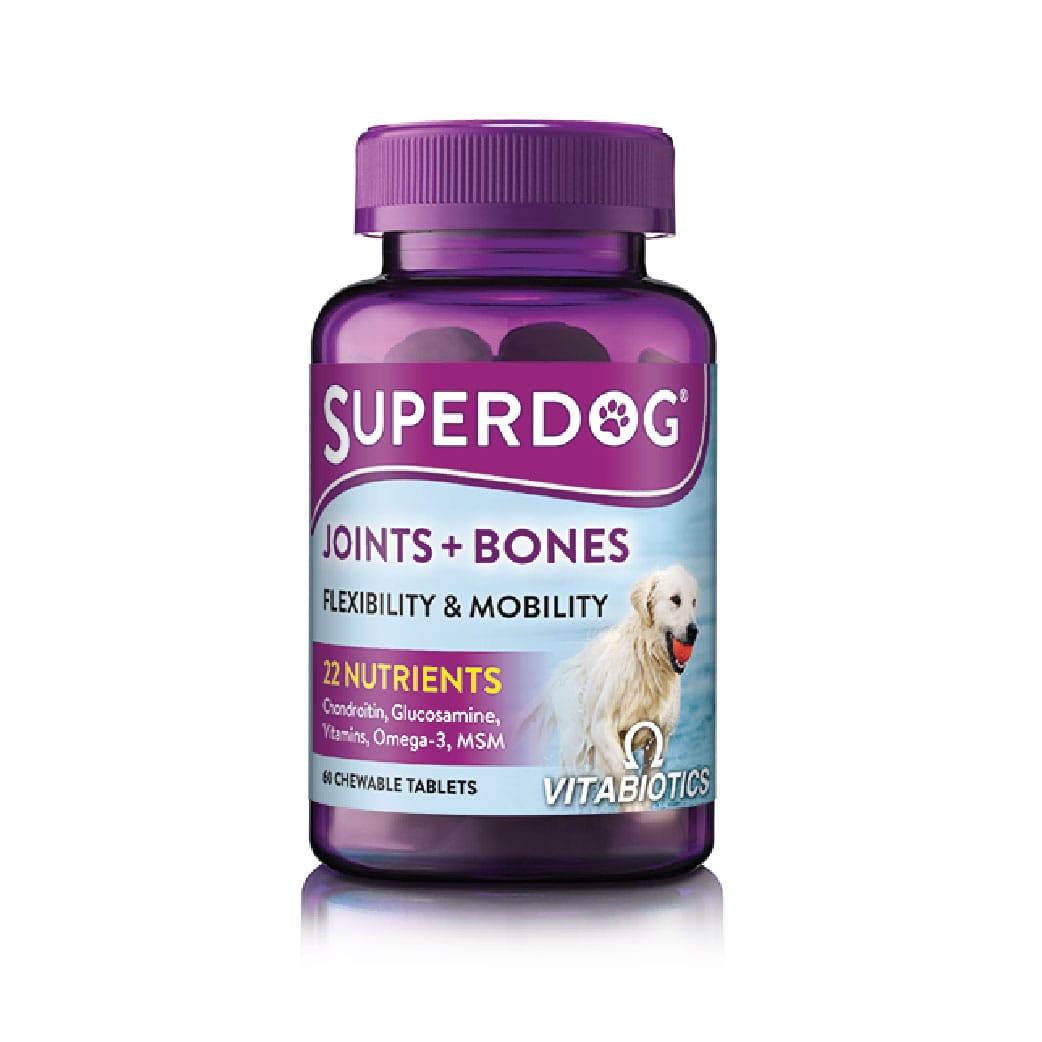
Chupa ya rangi ya zambarau yenye maandishi "superdox" na picha mbwa mweupe anayekimbia kwa furaha, ni mfano wa dawa zinazopatikana kwenye maduka ya pembejeo za kilimo. Dawa za mifugo dawa hizi hutumika kwa kinga na tiba magonjwa ya wanyama, na uhakisi umuhimu wa kuhudumia mifugo kwa njia bora ili kuhakikisha afya na ustawi wao.